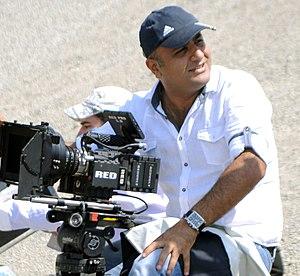
Amir Reza Salari est un cinéaste iranien et un artiste en cartographie de projection, qui a grandi à Téhéran et étudié le graphisme ainsi que les arts visuels à l'université de Téhéran.